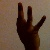
The image shows a hand gesture representing the number 9 in Indian Sign Language.